2017 Tour de France

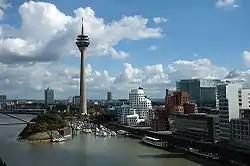
Düsseldorf hosted the "Grand Départ" of the race, the fourth time the Tour de France had started in Germany.

In the lead up to the 2017 Tour de France, Chris Froome was seen by many pundits as the top pre-race favourite for the general classification. His closest rivals were thought to be Richie Porte, Nairo Quintana, Alberto Contador, Romain Bardet and Fabio Aru. The other riders considered contenders for the general classification were Alejandro Valverde, Jakob Fuglsang, Thibaut Pinot, Esteban Chaves, Geraint Thomas, Dan Martin, Simon Yates, and Louis Meintjes.